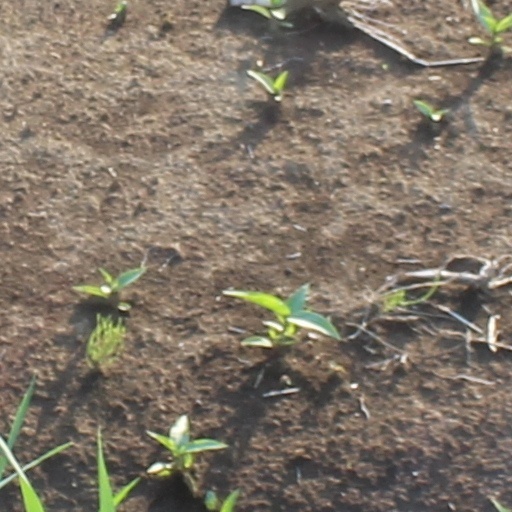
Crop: wheat